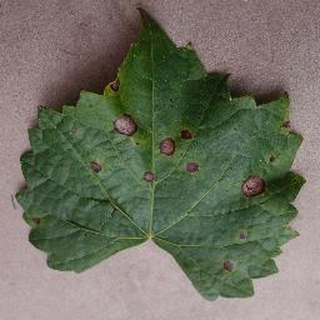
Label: grape_black_rot